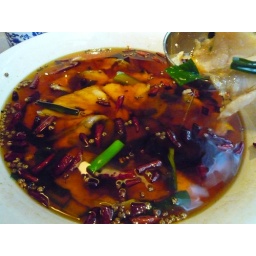
Shuizhuyu, Szechuan spicy water boiled fish @"Hen Soon" in Shanghai